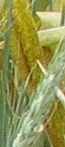
Label: Wheat___Brown_Rust